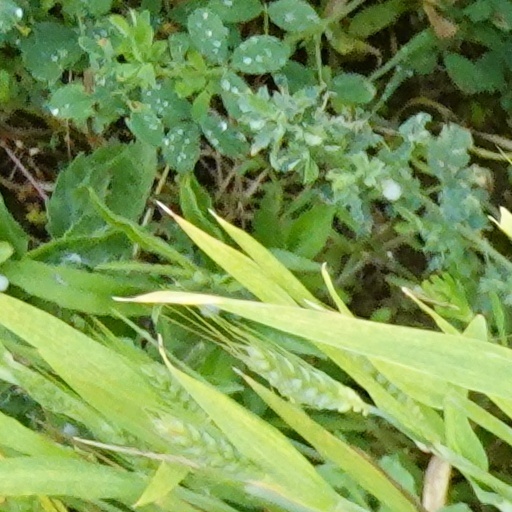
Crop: wheat